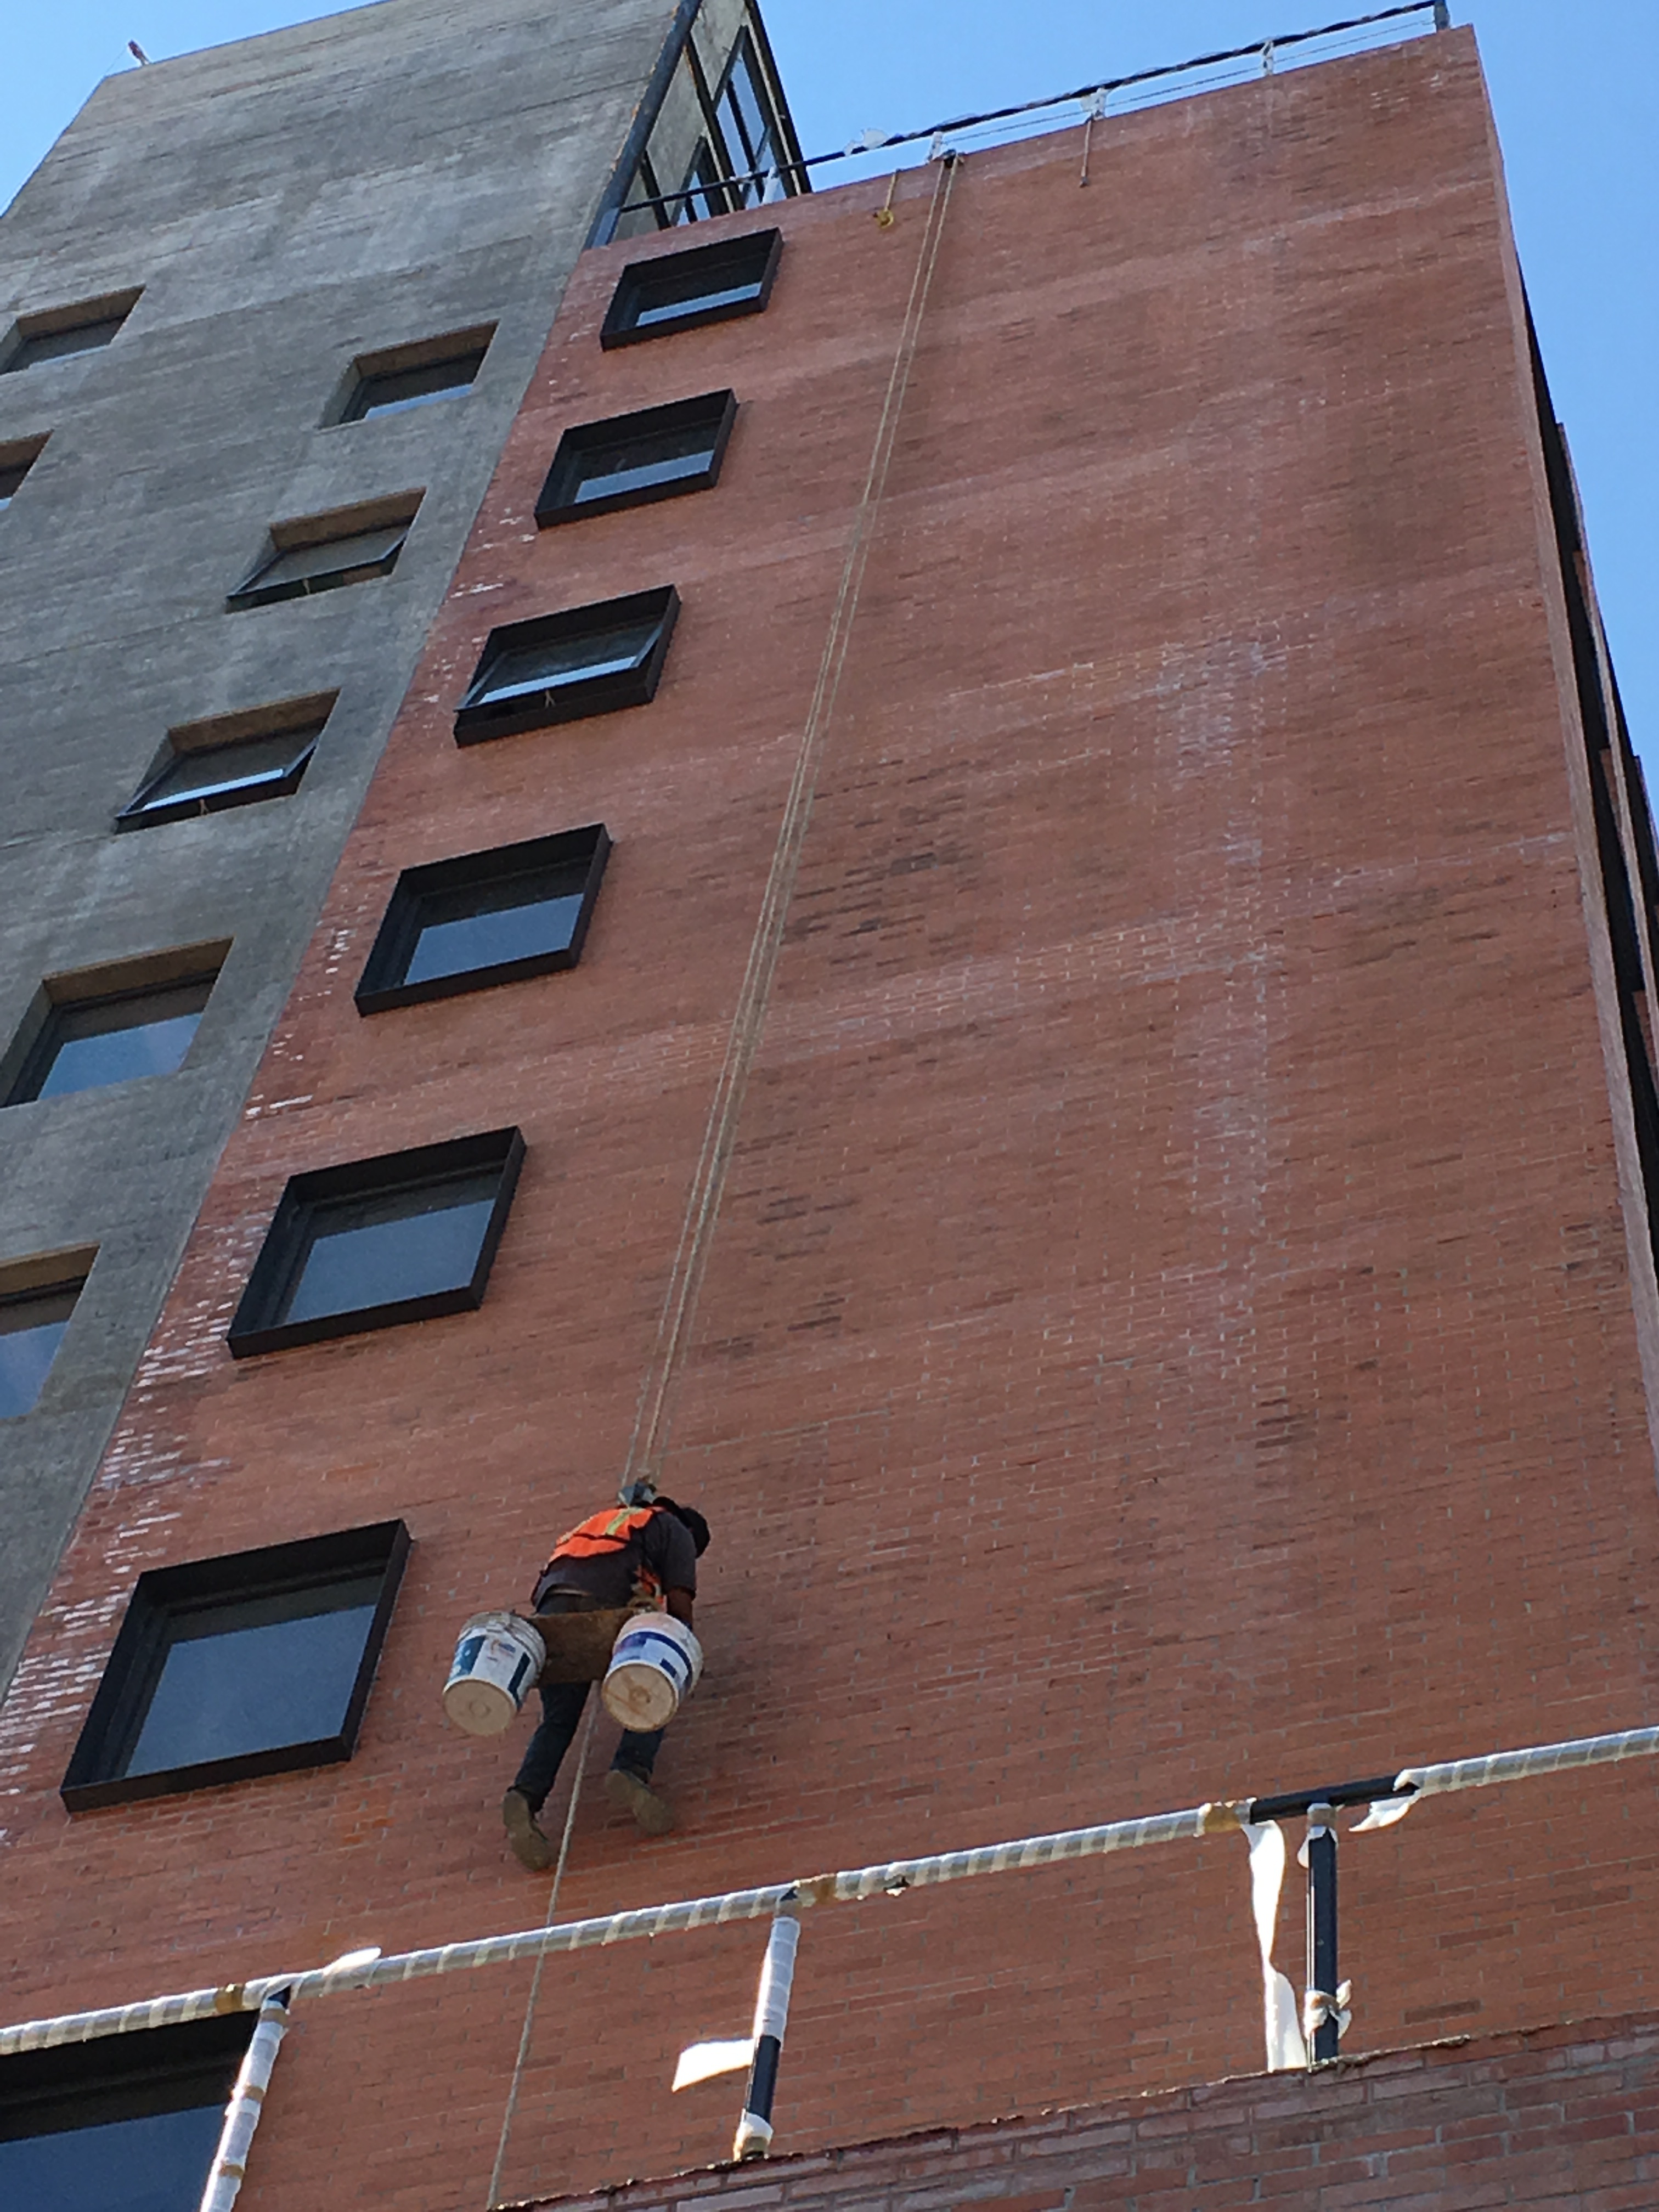
architecture, wood, house, roof, wall, downtown, construction, facade, blue, urban area